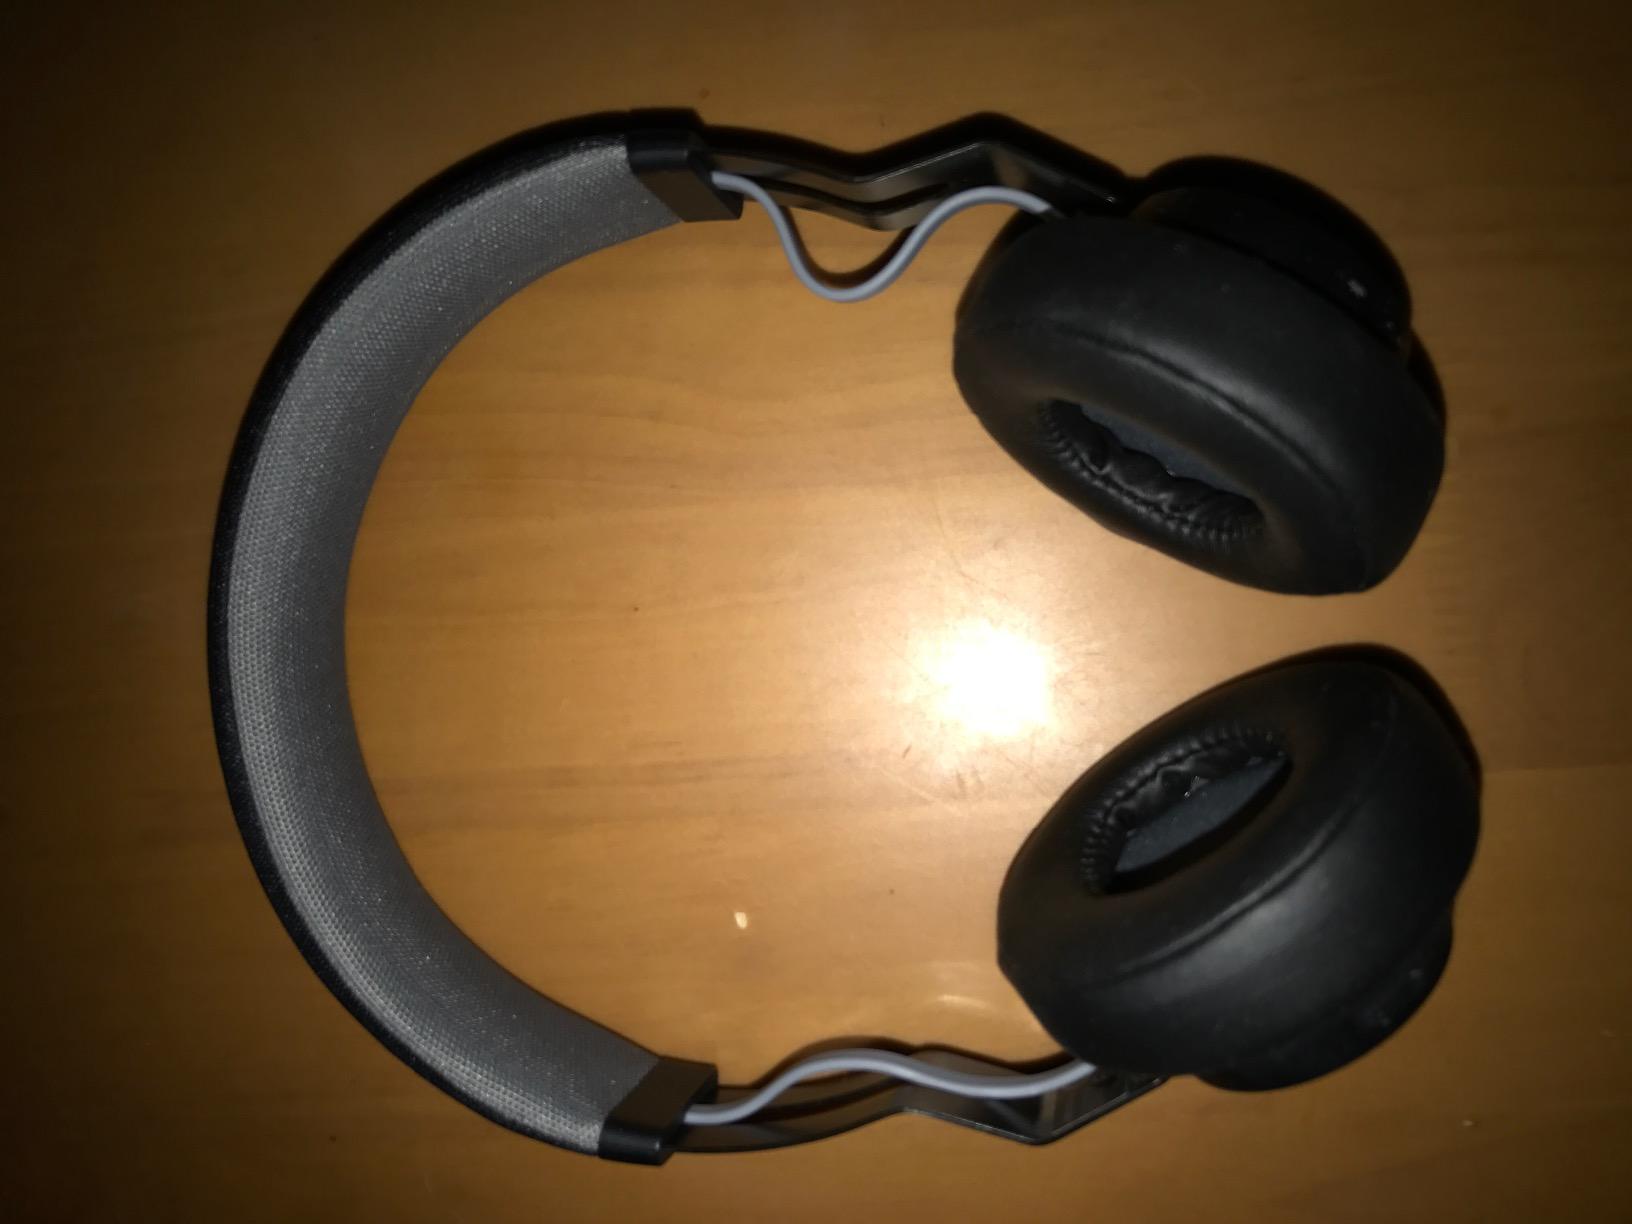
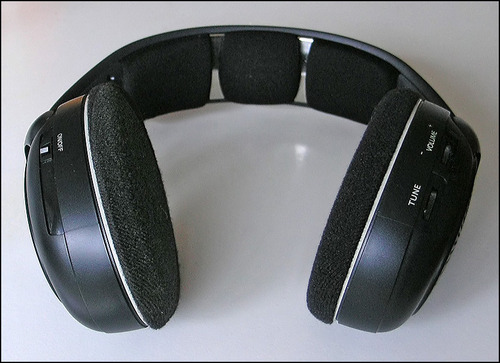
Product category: headphones
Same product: no